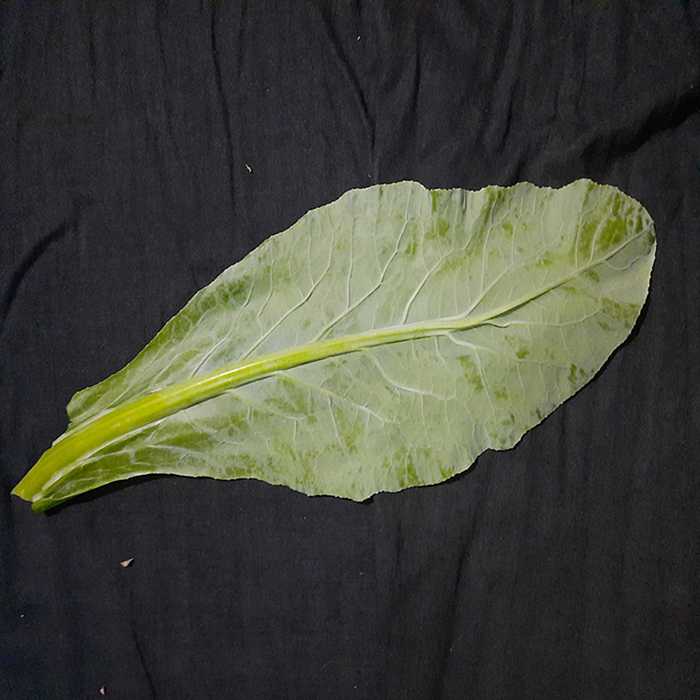
Plant: Cauliflower
Label: Fresh leaf